Woman in a Fur Coat

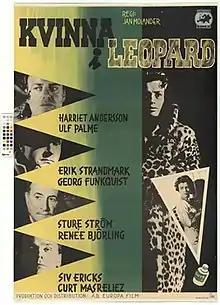

Woman in a Fur Coat (Swedish: Kvinna i leopard) is a 1958 Swedish thriller film directed by Jan Molander and starring Harriet Andersson, Ulf Palme and Erik Strandmark. It was shot at the Sundbyberg Studios in Stockholm. The film's sets were designed by the art directors Bertil Duroj and Arne Åkermark.